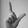
ASL letter: L